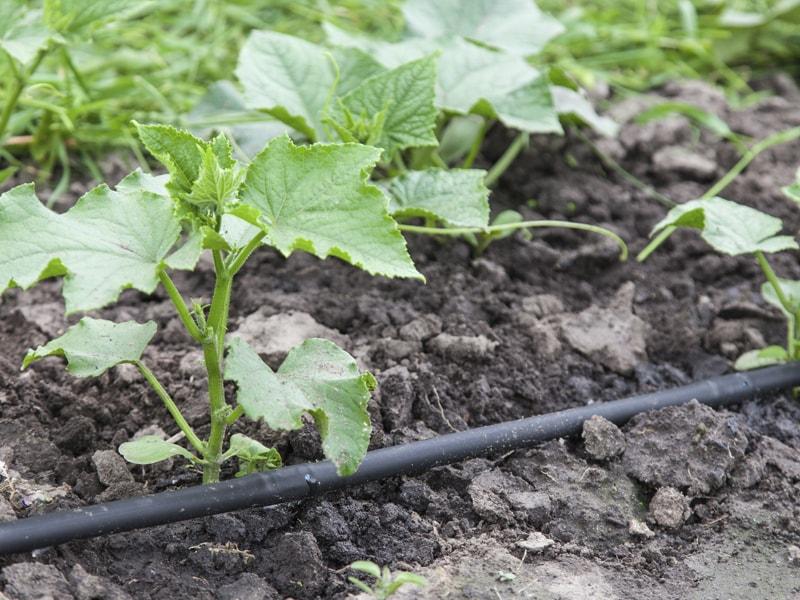
Hii  ni mimea michanga yaliyo na majani mabichi yaliyopandwa kwenye udongo wenye unyevunyevu. Chini kulia kuna bomba la kunyunyuzia maji, likionyesha mfumo wa umwagiliaji. Mazingira yanaonyesha shamba dogo au bustani iliyopandwa kwa uangalifu.